COVID-19 pandemic in Massachusetts

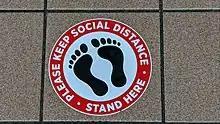
Floor sign in Somerville instructing people where to stand to maintain physical distance from others.

On May 11, 2020, Governor Baker announced a four-phased plan to reopen the state. Each phase allowed a broader set of industries to reopen, with some restrictions on how they may operate. The state also published Mandatory Workplace Safety Standards to be followed by industries included in the phase one reopening. These standards included requirements for physical distancing, hygiene, staffing policies, and cleaning and disinfecting.